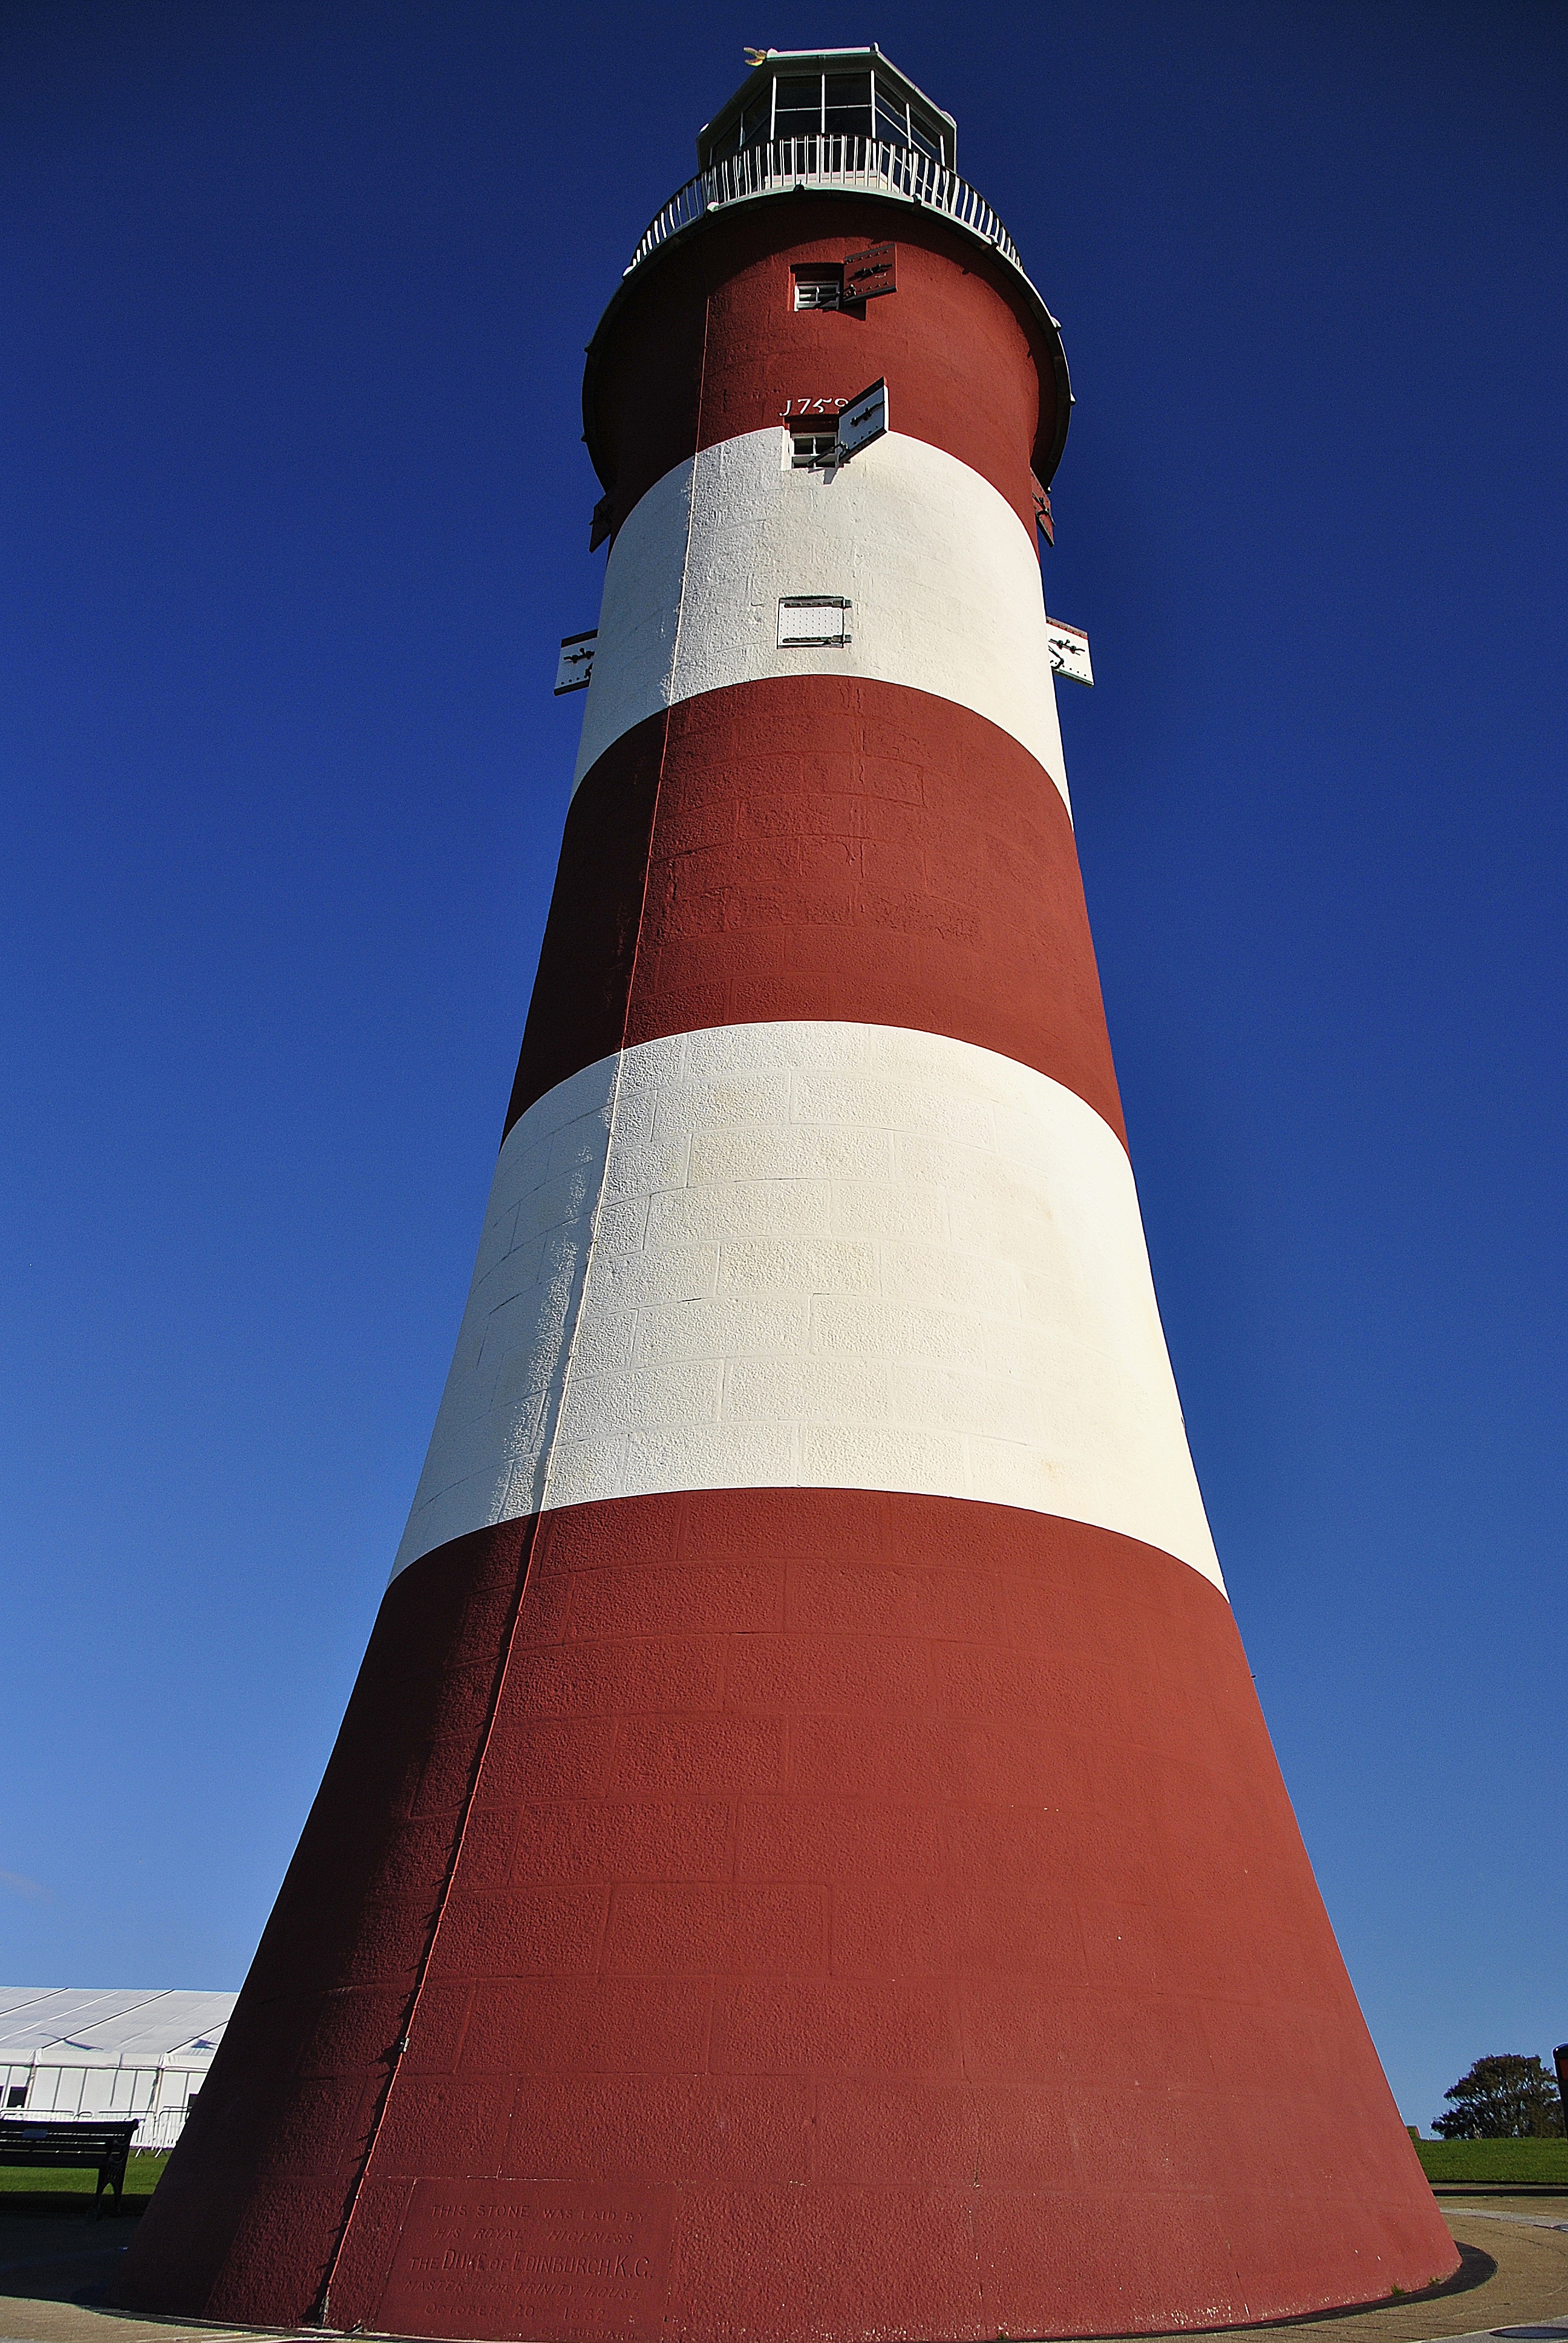
lighthouse, seaside, blue sky, travel, beacon, marine, tower, navigation, searchlight, aljonushka1